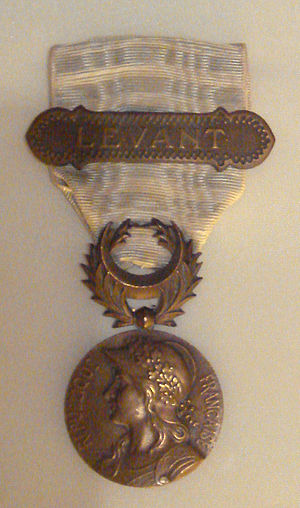
Den fransk-syriske krig
Fransk medalje givet i 1922 til soldater, som kæmpede i Syrien og Kilikia.
Den fransk-syriske krig blev udkæmpet fra 1919 til 1921 mellem den tredje franske republik og det arabiske kongedømme Syrien.